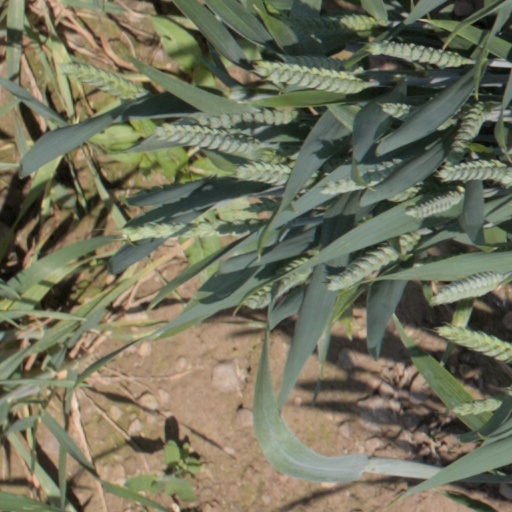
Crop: wheat